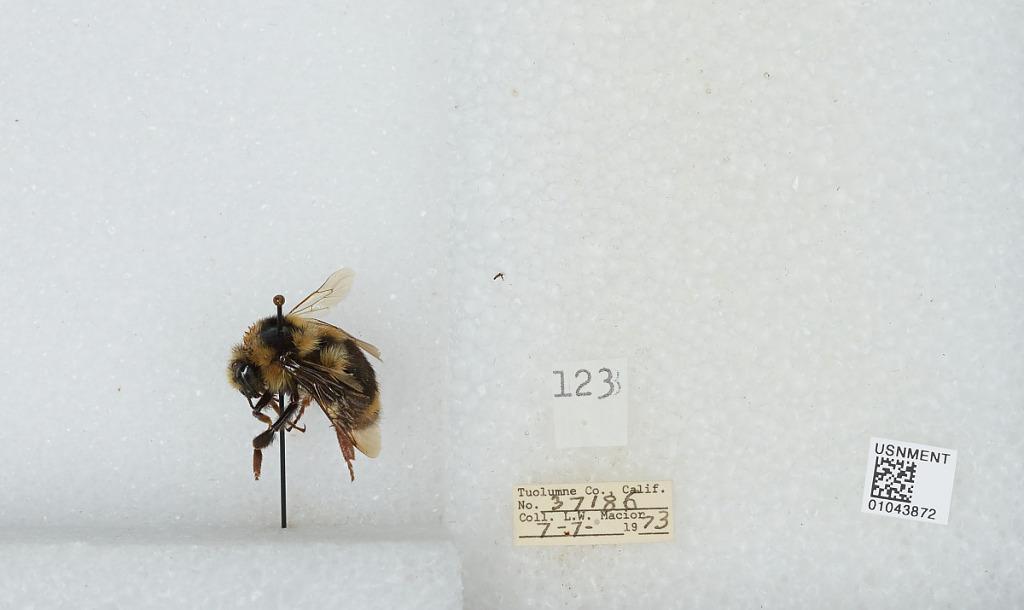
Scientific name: Bombus bifarius nearcticus
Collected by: L. Macior
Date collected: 1973-7-7
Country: United States
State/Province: California
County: Tuolumne
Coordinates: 38.02, -119.93